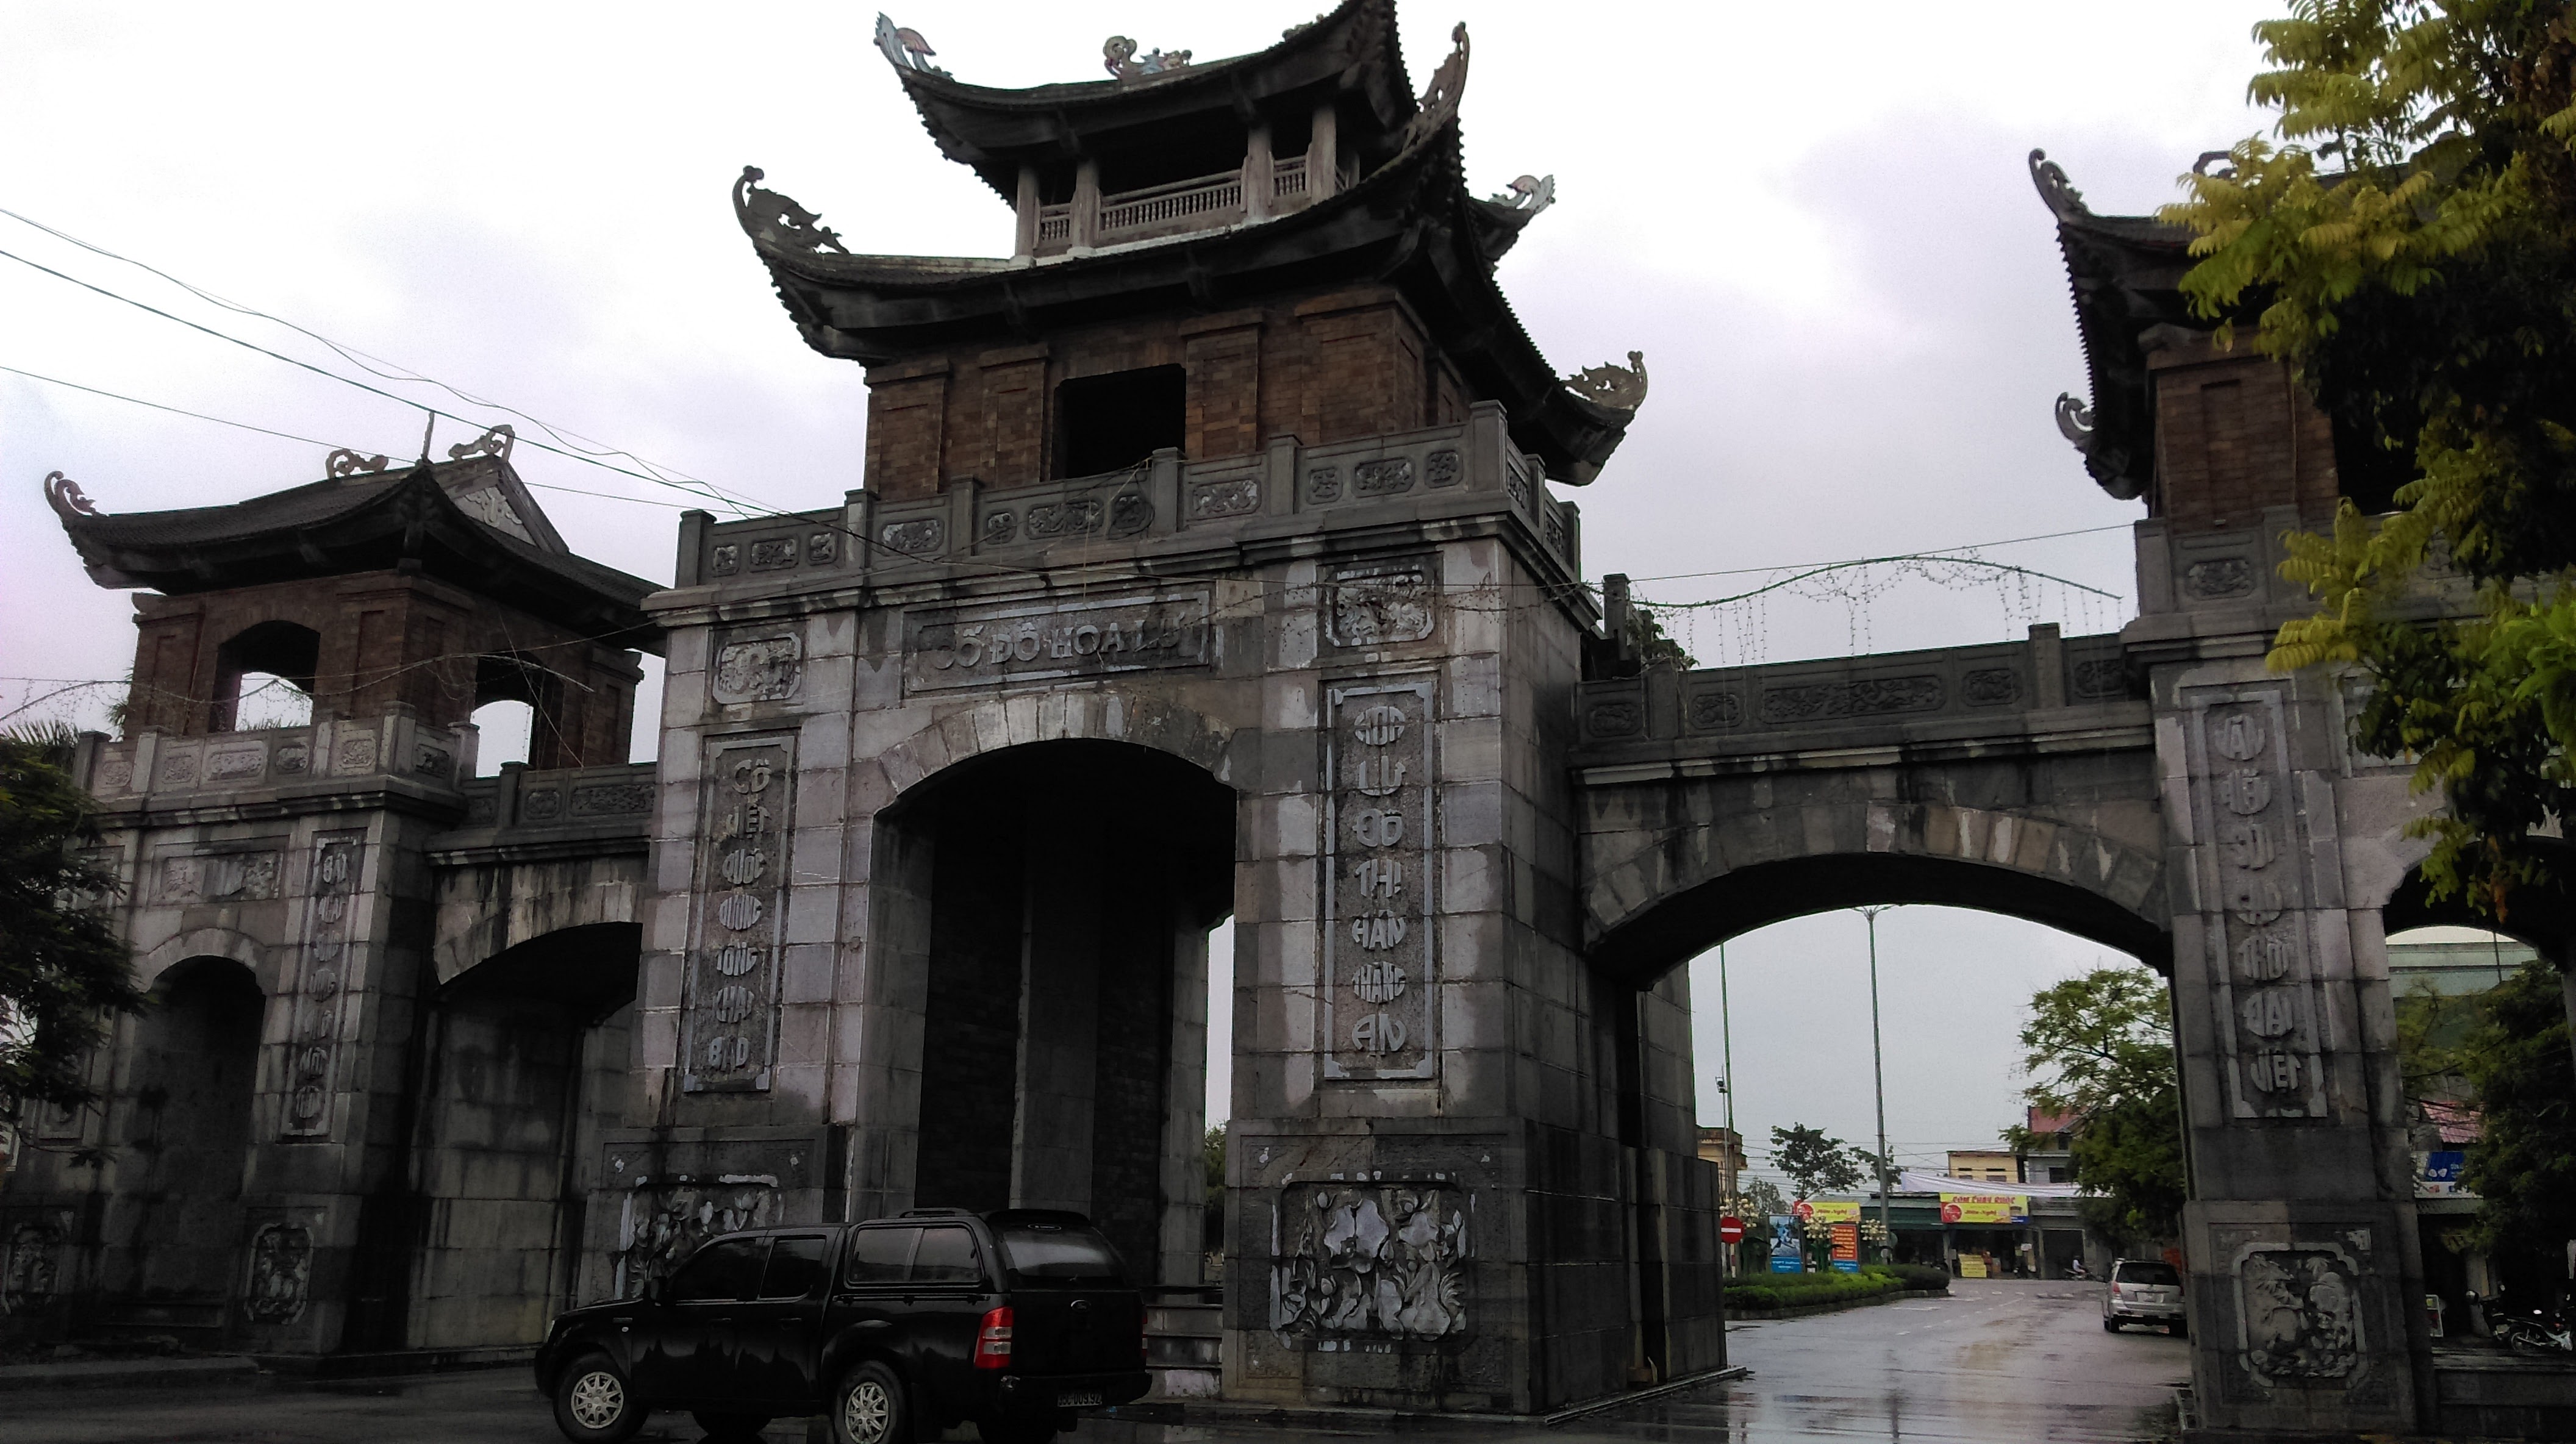
user: text: Chiếc xe tải màu đen trong ảnh đang đỗ ở phía nào của cổng chính?
assistant: text: Phía bên trái.

user: text: Có bao nhiêu mái vòm lớn cho xe cộ đi qua ở phần dưới của cổng chính trong hình?
assistant: text: Ba.

user: text: Dựa vào dòng chữ trên cổng, cổng trong hình có tên là gì?
assistant: text: Cổng Cổ đô Hoa Lư.

user: text: Cổng Cổ đô Hoa Lư trong ảnh tượng trưng cho kinh đô của những triều đại nào trong lịch sử Việt Nam?
assistant: text: Triều Đinh và Tiền Lê.

user: text: Cổng Cổ đô Hoa Lư được đặt ở tỉnh nào của Việt Nam và tại sao nó lại được coi là di tích lịch sử quan trọng?
assistant: text: Cổng nằm ở tỉnh Ninh Bình. Nó được coi là di tích lịch sử quan trọng vì đây từng là kinh đô của Nhà Đinh và Nhà Tiền Lê, đánh dấu một giai đoạn quan trọng trong quá trình độc lập và xây dựng quốc gia của Việt Nam.